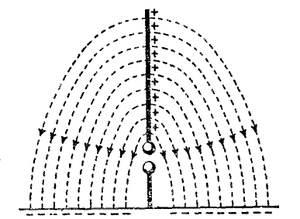
La télégraphie sans fil, également appelée TSF et radiotélégraphie permet d'écrire à distance en utilisant des ondes électromagnétiques.